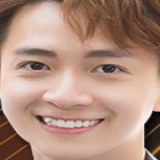
ca sĩ Ngô Kiến Huy